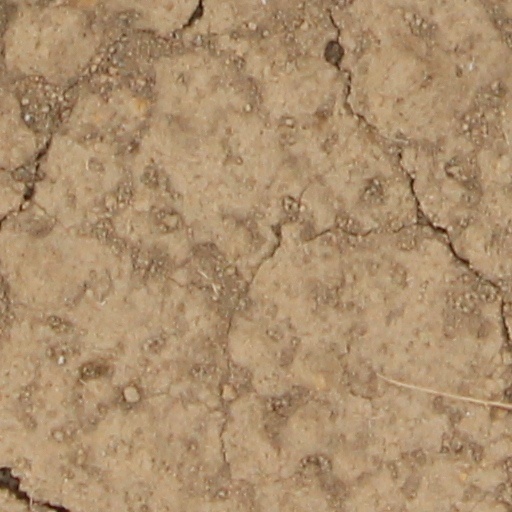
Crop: wheat